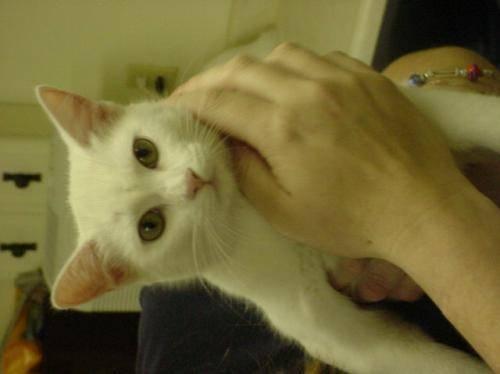
cat